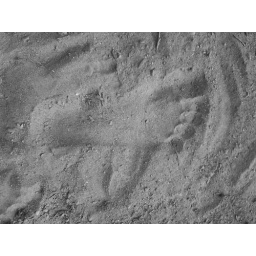
My footprint in a sand box